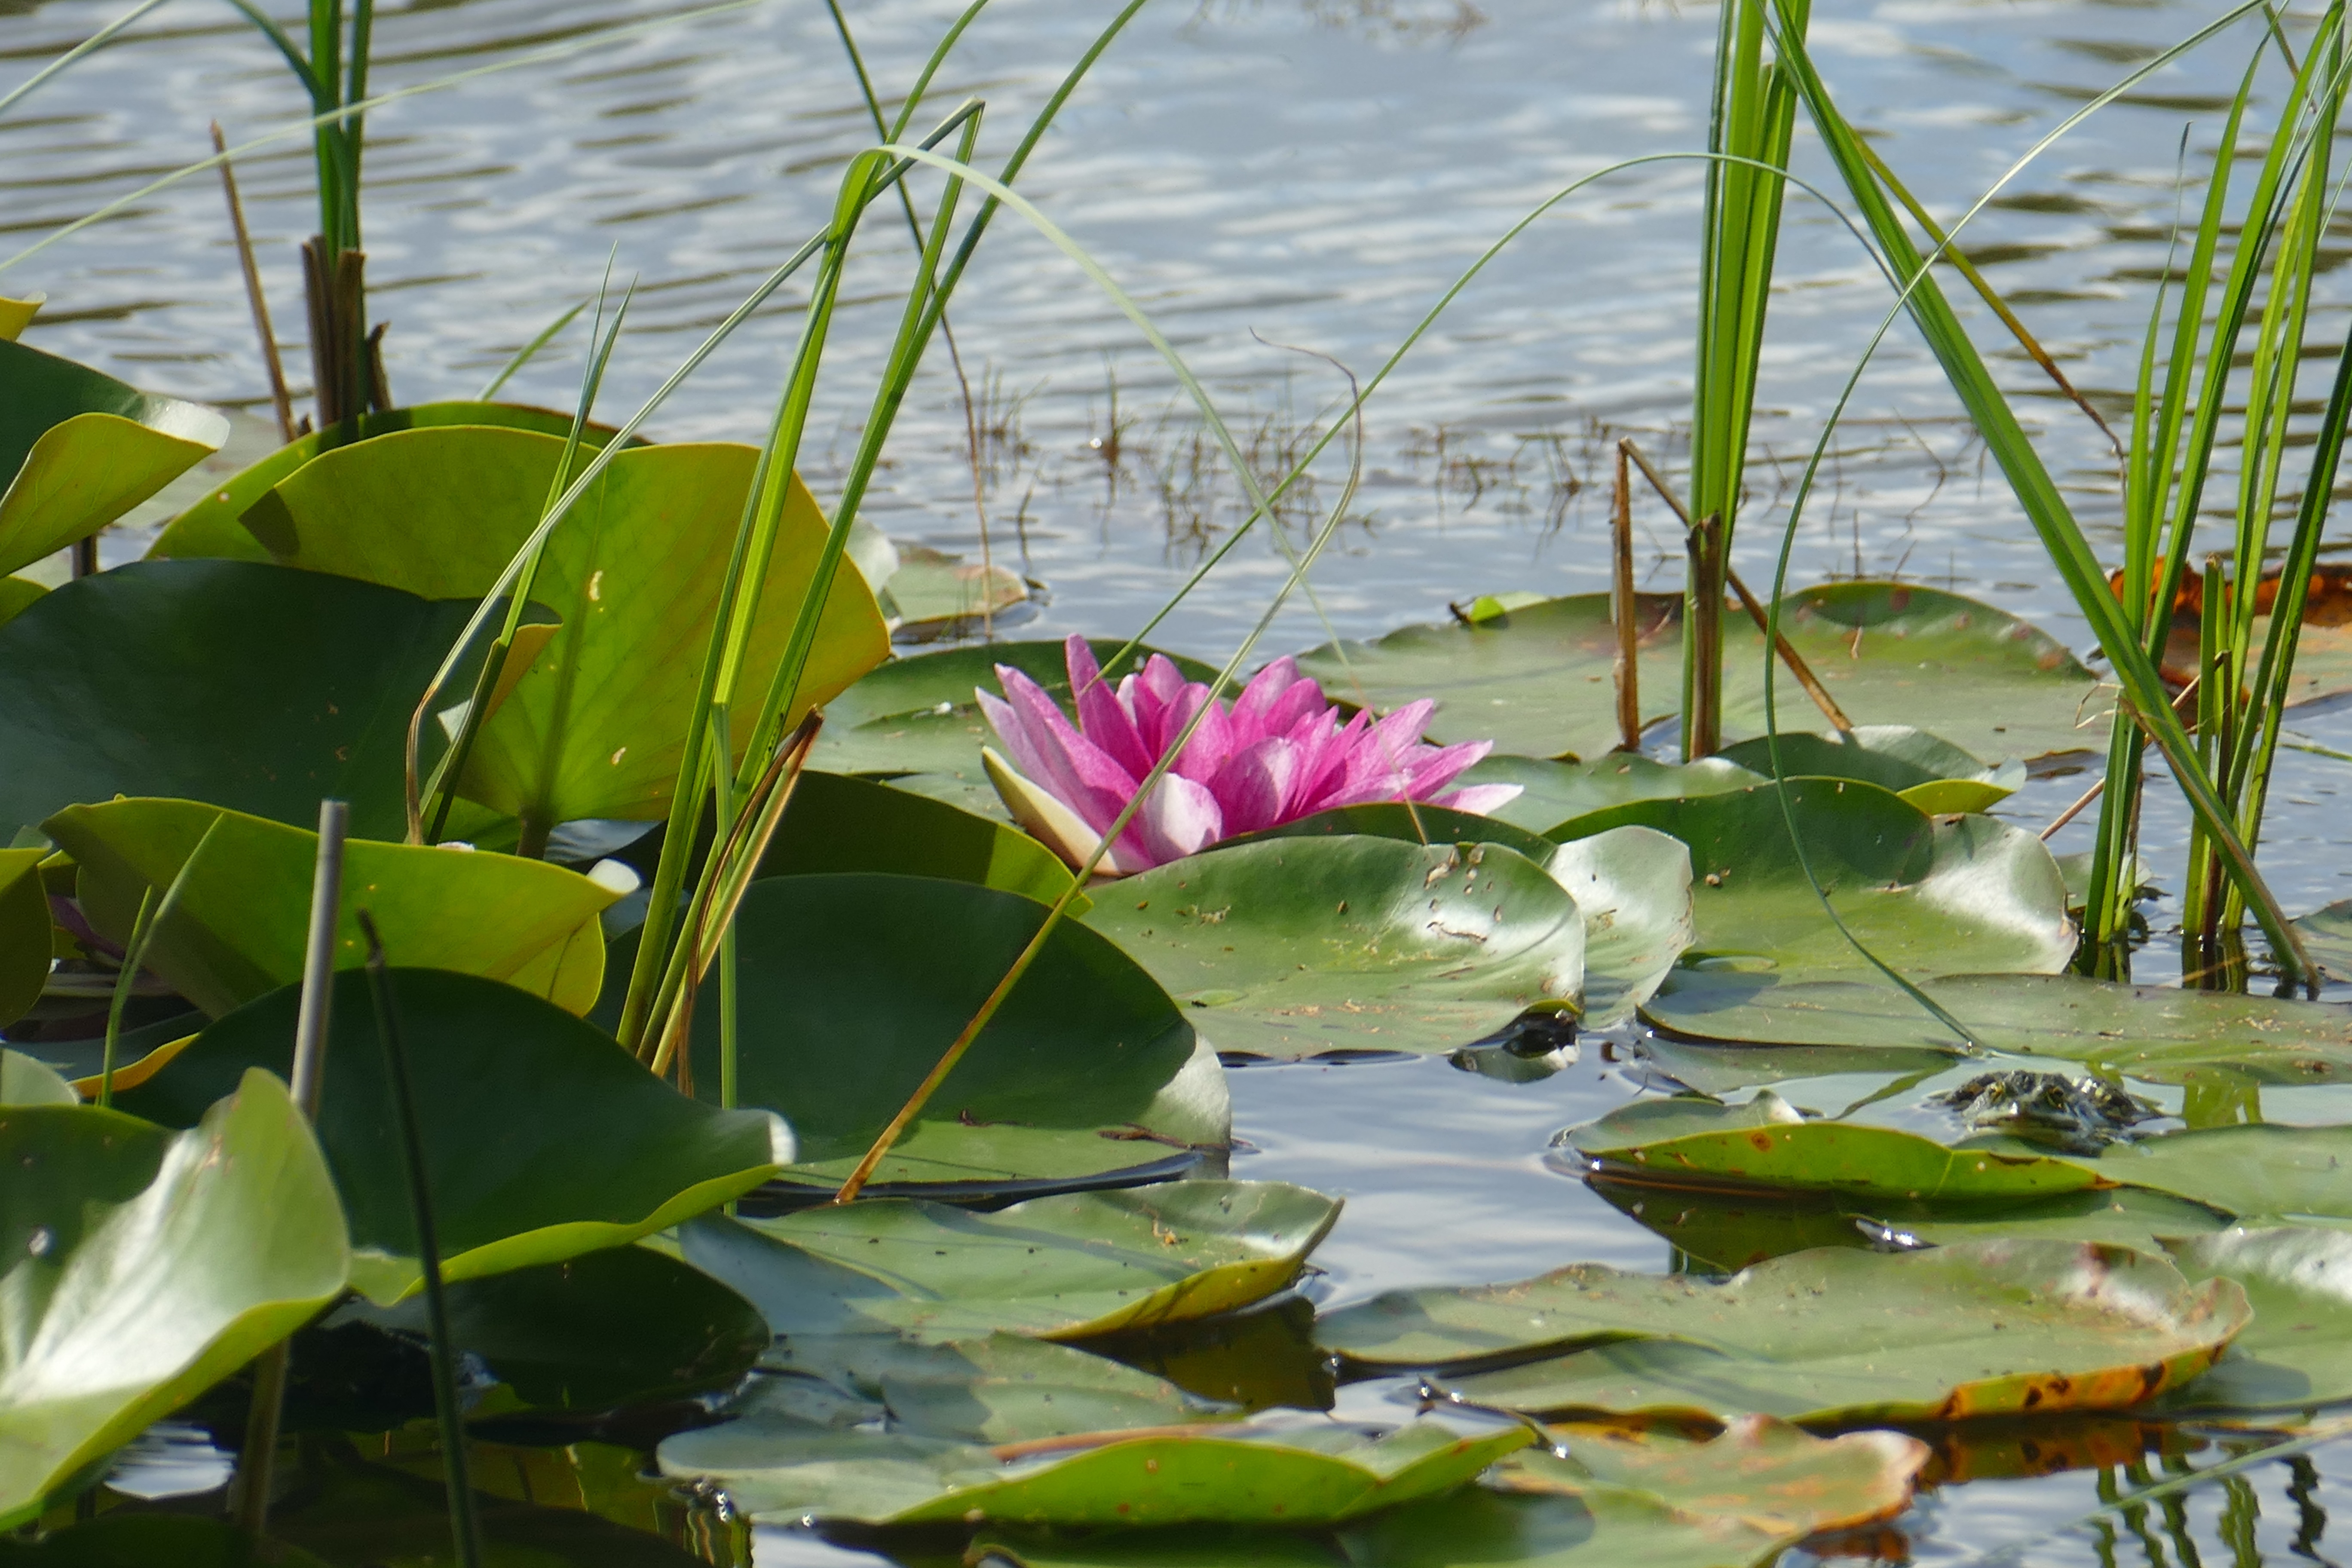
water, plant, leaf, flower, pond, botany, garden, aquatic plant, flora, water lily, tropics, ecosystem, lake rose